South Bethlehem Downtown Historic District

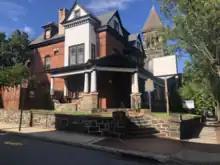
Grace house and landmark plaque

A notable residential property named a historic landmark in its own right by the Pennsylvania Historical and Museum Commission, the 3,000 square foot mansion was formerly owned by Eugene Grace, President of Bethlehem Steel from 1916 to 1945. Often described as "the other Grace House" in reference to Grace's far more famous mansion in West Bethlehem, which he named Uwchlan, the mansion stood apart from the small row houses around it for workers at Bethelehm Steel, and was named a landmark in 1997. However, between Grace selling the mansion and its naming of a landmark, a garage in the rear, and a one story addition to the west was added.